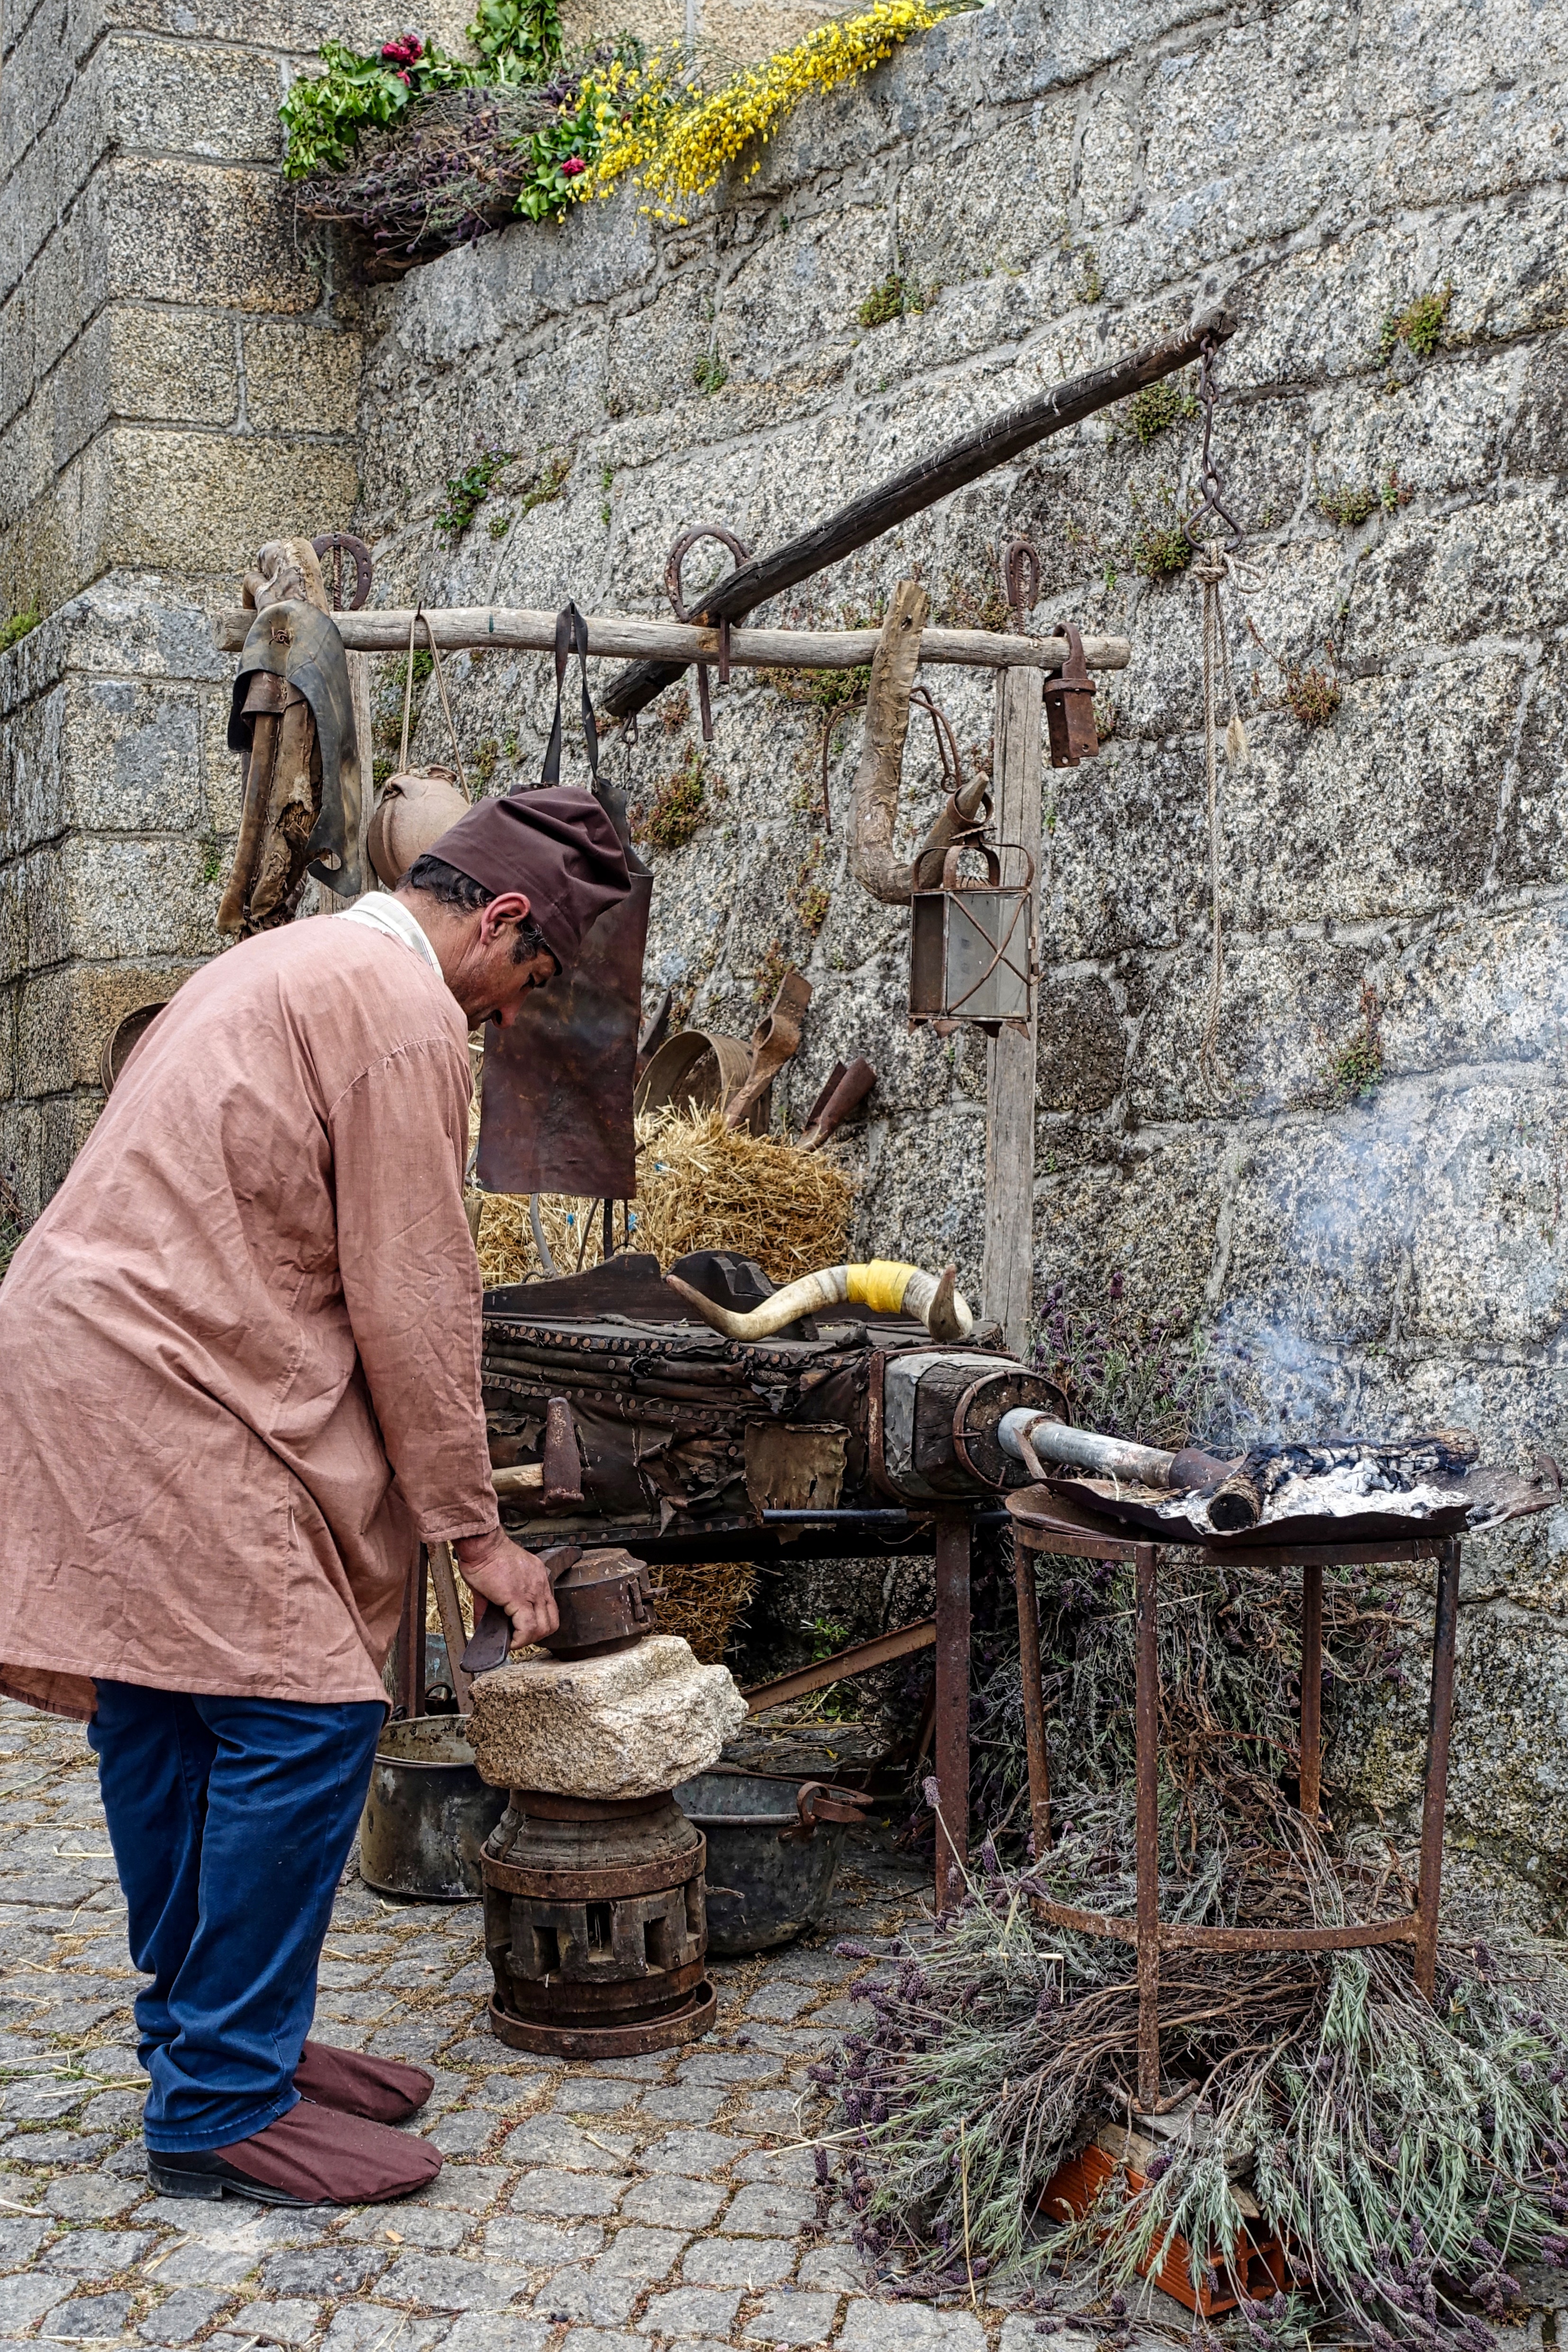
wood, vintage, retro, wall, metal, industrial, industry, craft, heat, worker, medieval, temple, ruins, iron, historical, forge, blacksmith, anvil, metalwork, forging, ancient history, metal worker